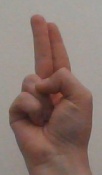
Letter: taa